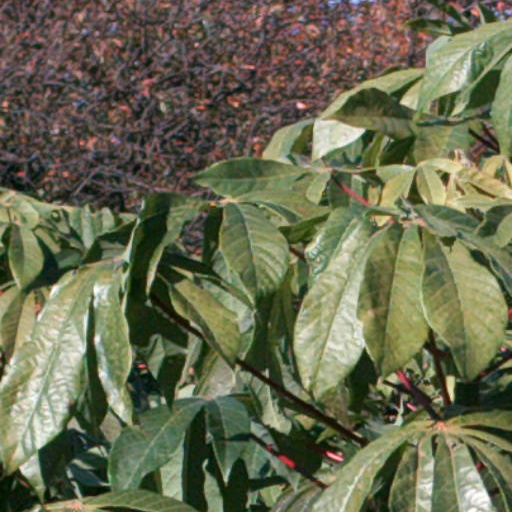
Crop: cassava